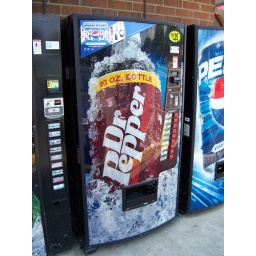
A vending machine in Manchester, Ohio selling 20 oz. bottles of Dr Pepper.